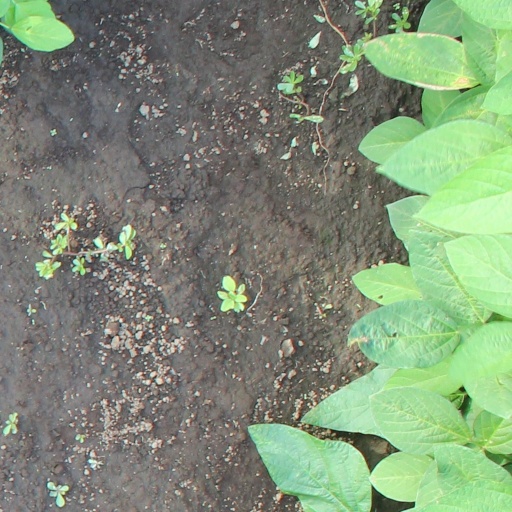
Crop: soybean